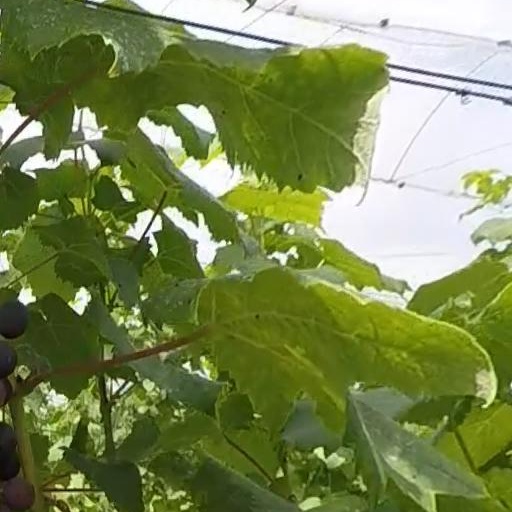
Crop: grape